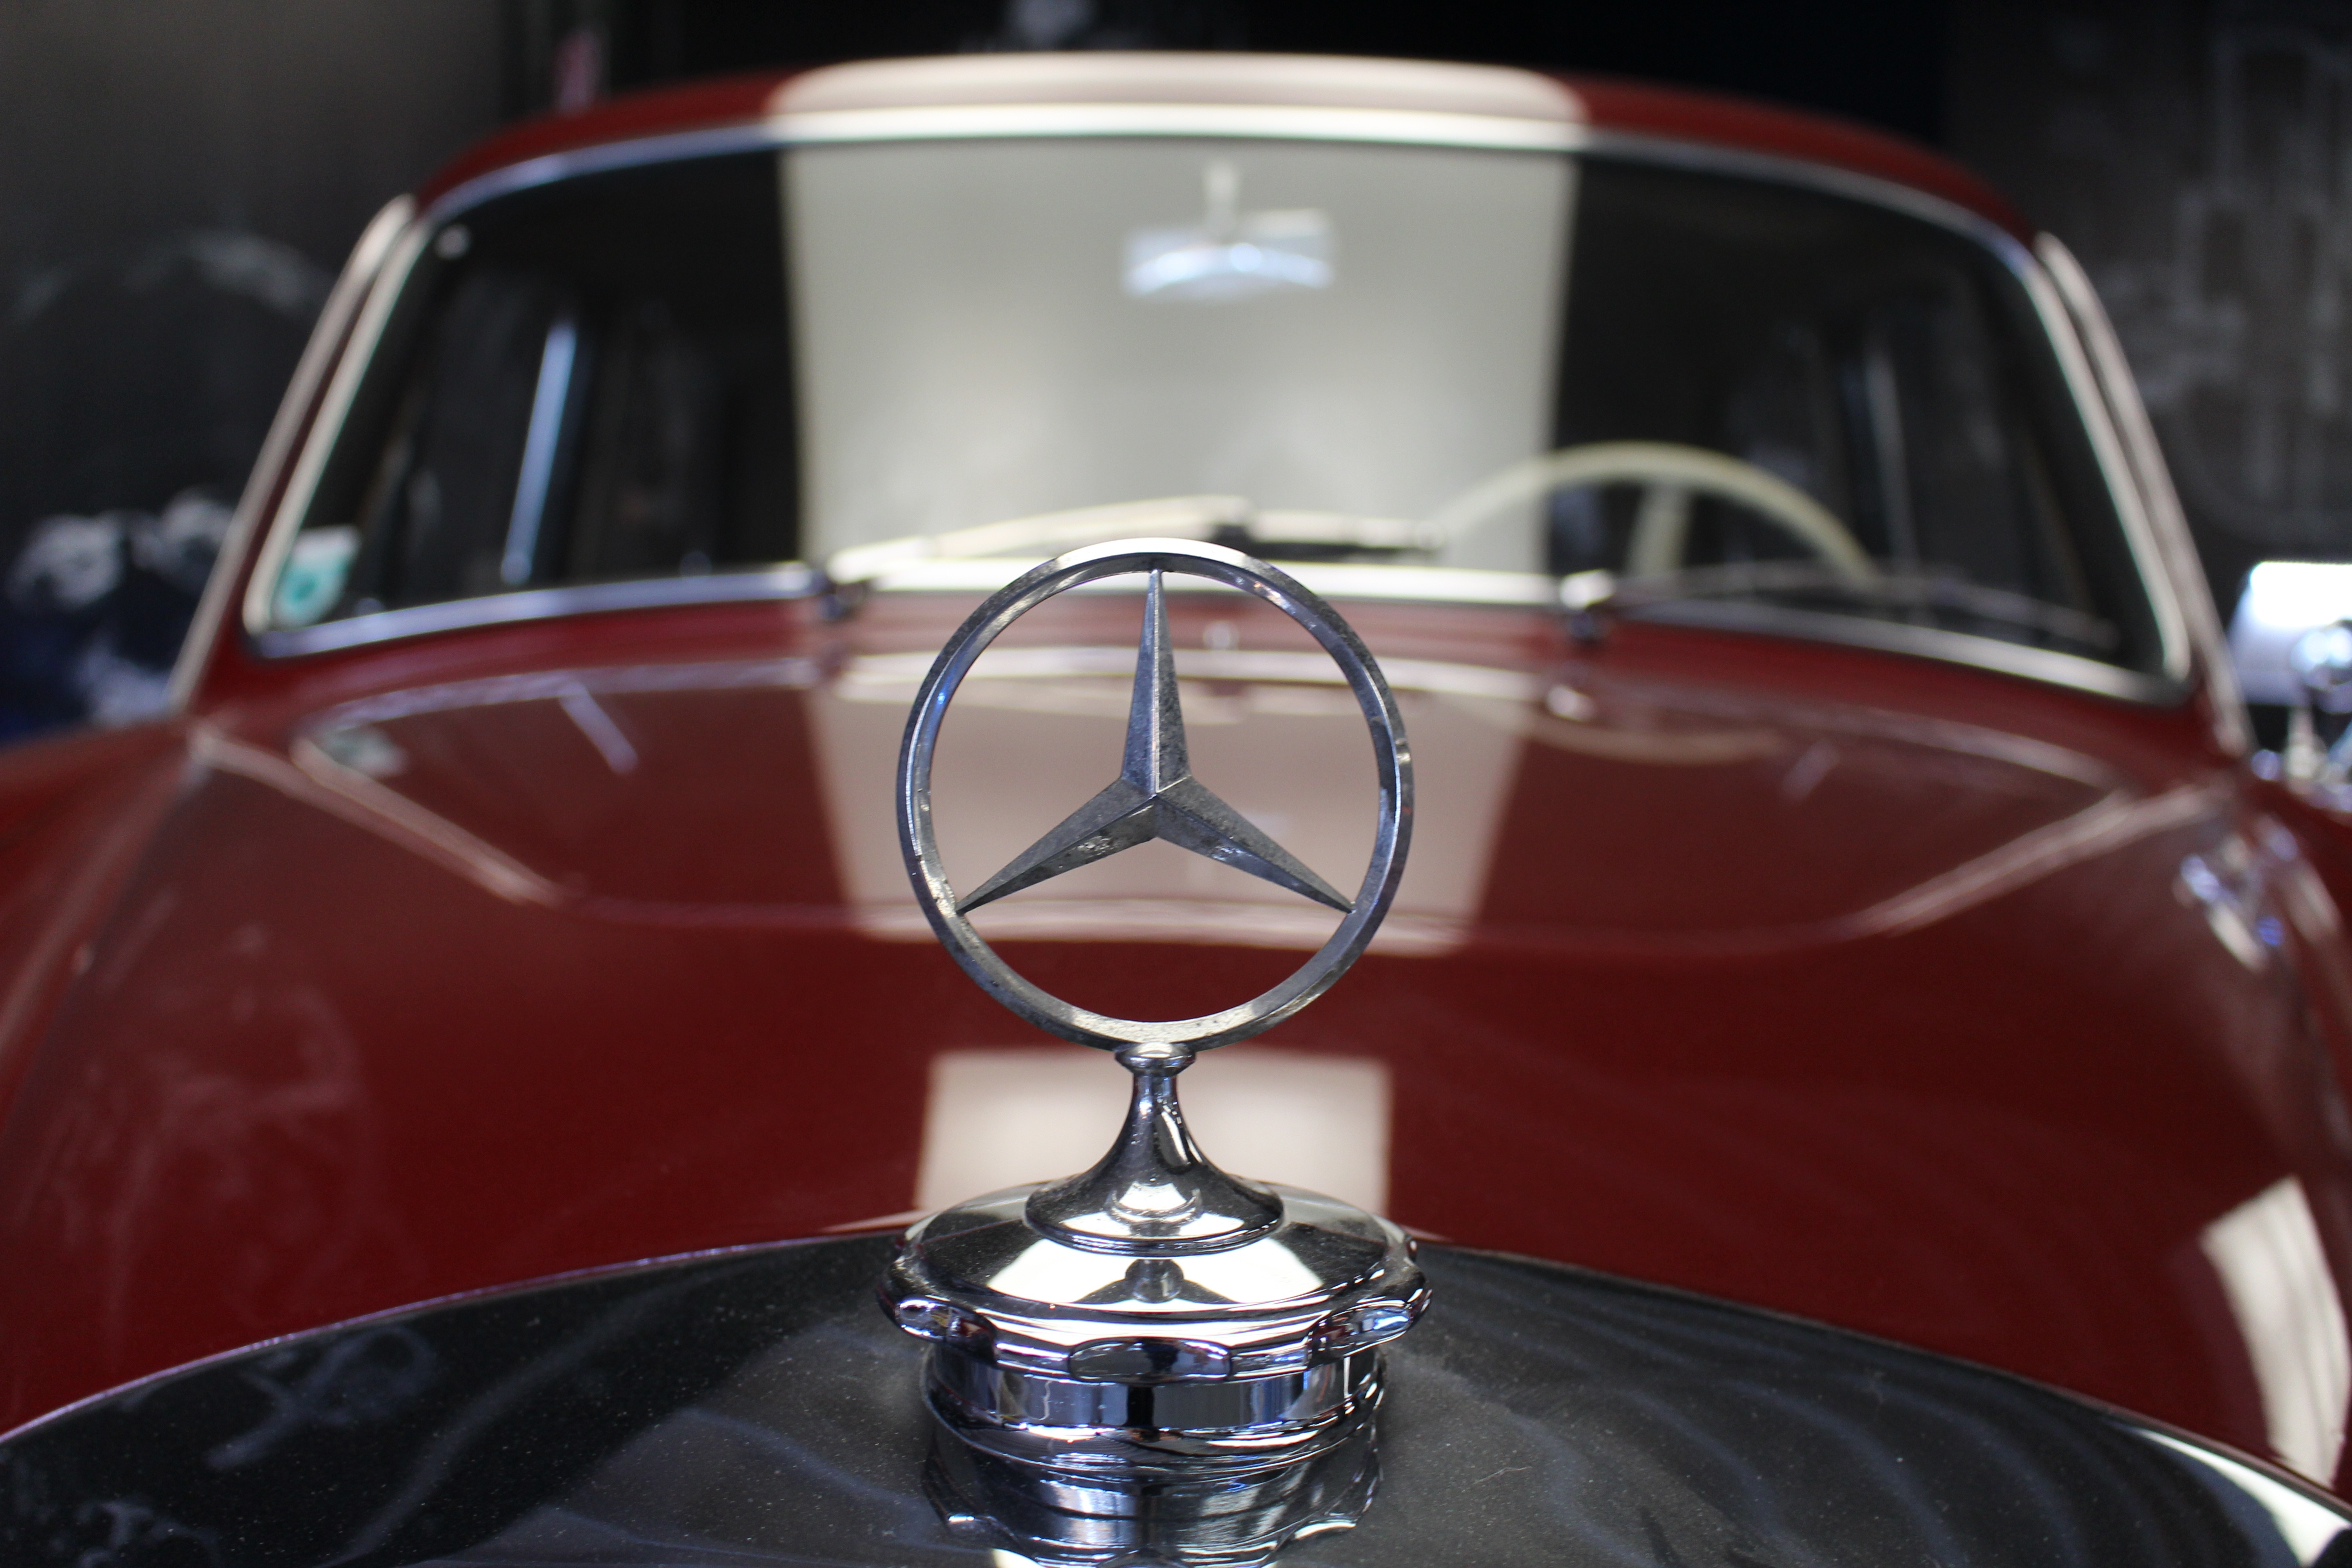
car, wheel, glass, vehicle, motor vehicle, vintage car, hood, sedan, mercedes, classic, mercedes benz, branding, antique car, land vehicle, automobile make, automotive exterior, compact car, automotive design, luxury vehicle, mid size car